Lockheed Model 10 Electra

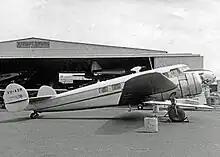
Lockheed 10B of Marshall Airways (Australia) in 1970, had been initially delivered to Ansett Airways in 1937

After October 1934, when the US government banned single-engined aircraft for use in carrying passengers or in night flying, Lockheed was perfectly placed in the market with its new Model 10 Electra. In addition to deliveries to US-based airlines, several European operators added Electras to their prewar fleets. In Latin America, the first airline to use Electras was Cubana de Aviación, starting in 1935, for its domestic routes.